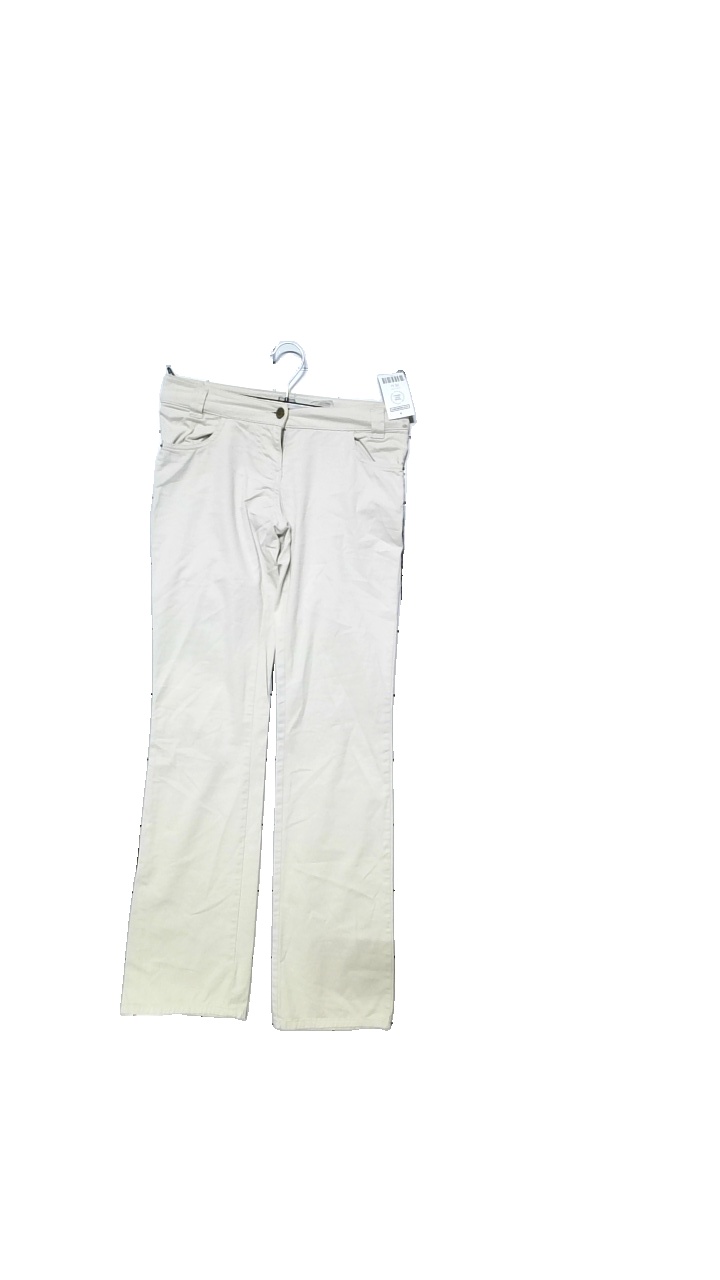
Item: Trousers (Ladies)
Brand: H&m
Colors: White
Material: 97% cotton, 3% elastane
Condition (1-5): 4
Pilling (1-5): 4
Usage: Reuse
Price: <50